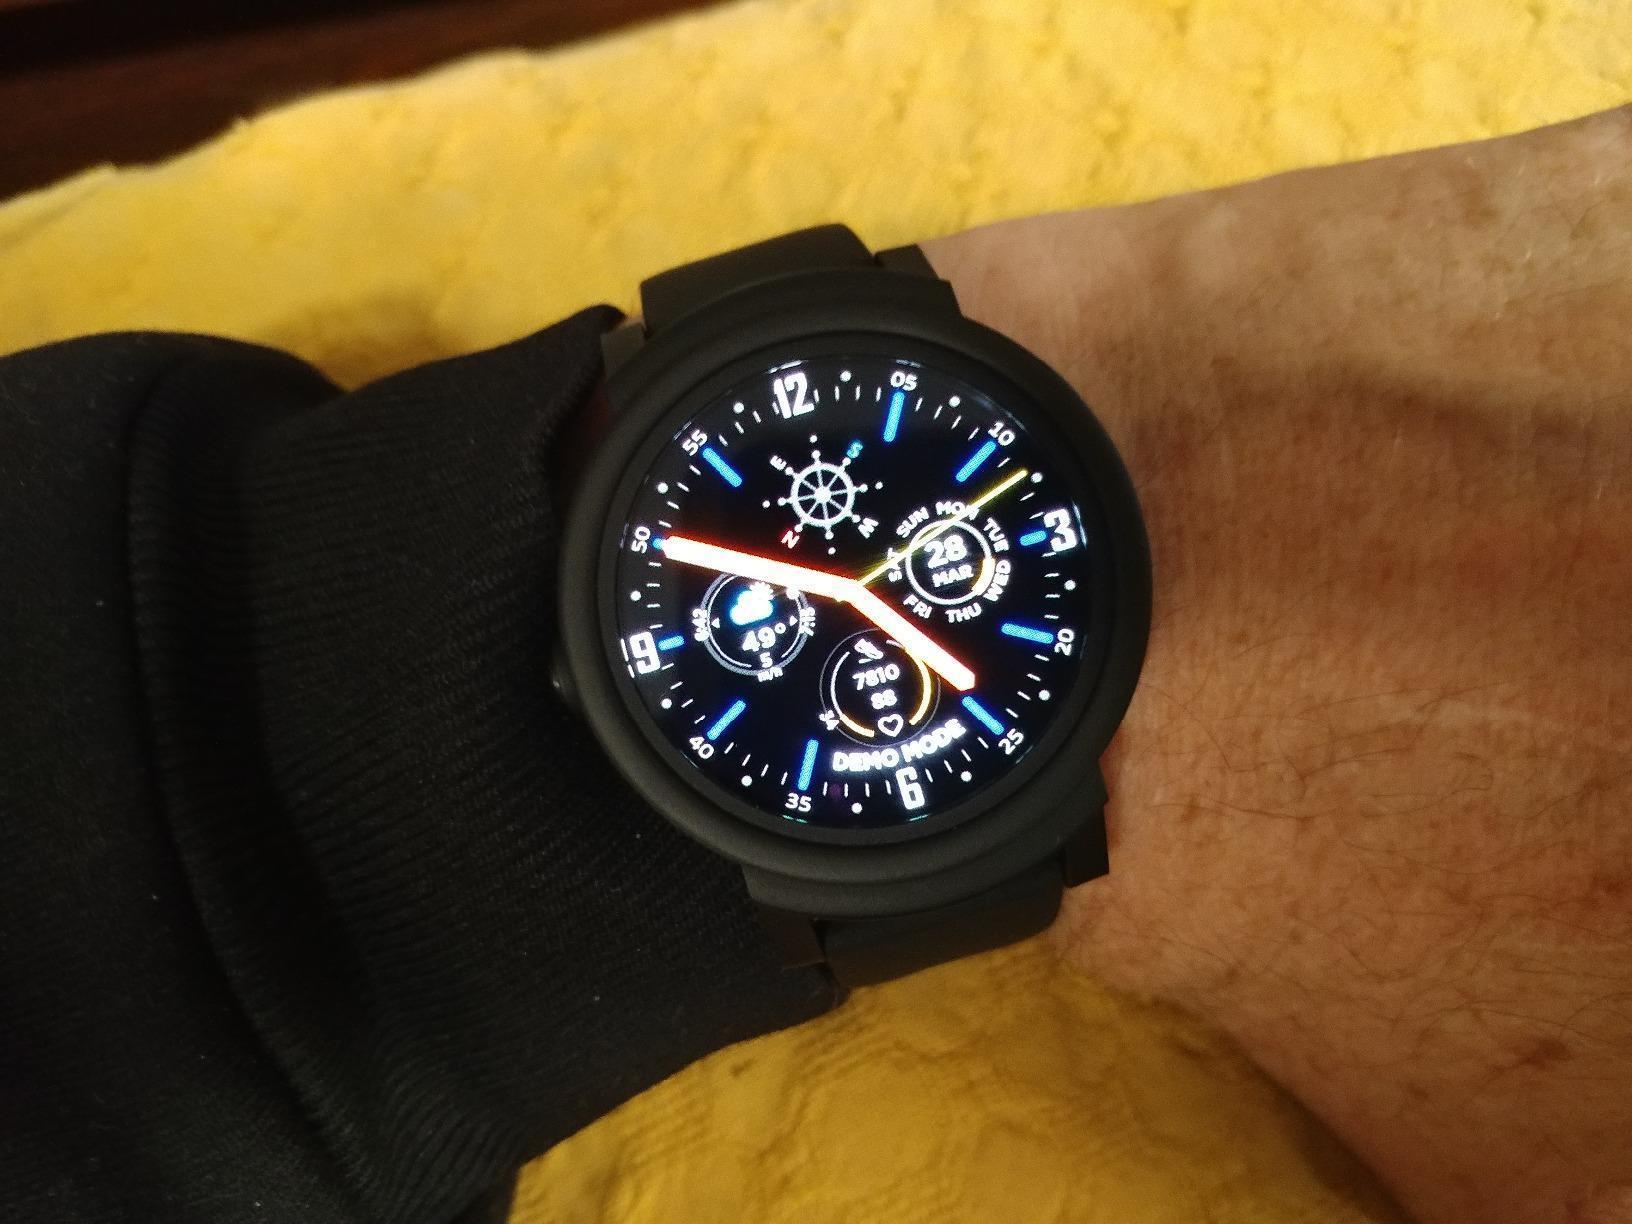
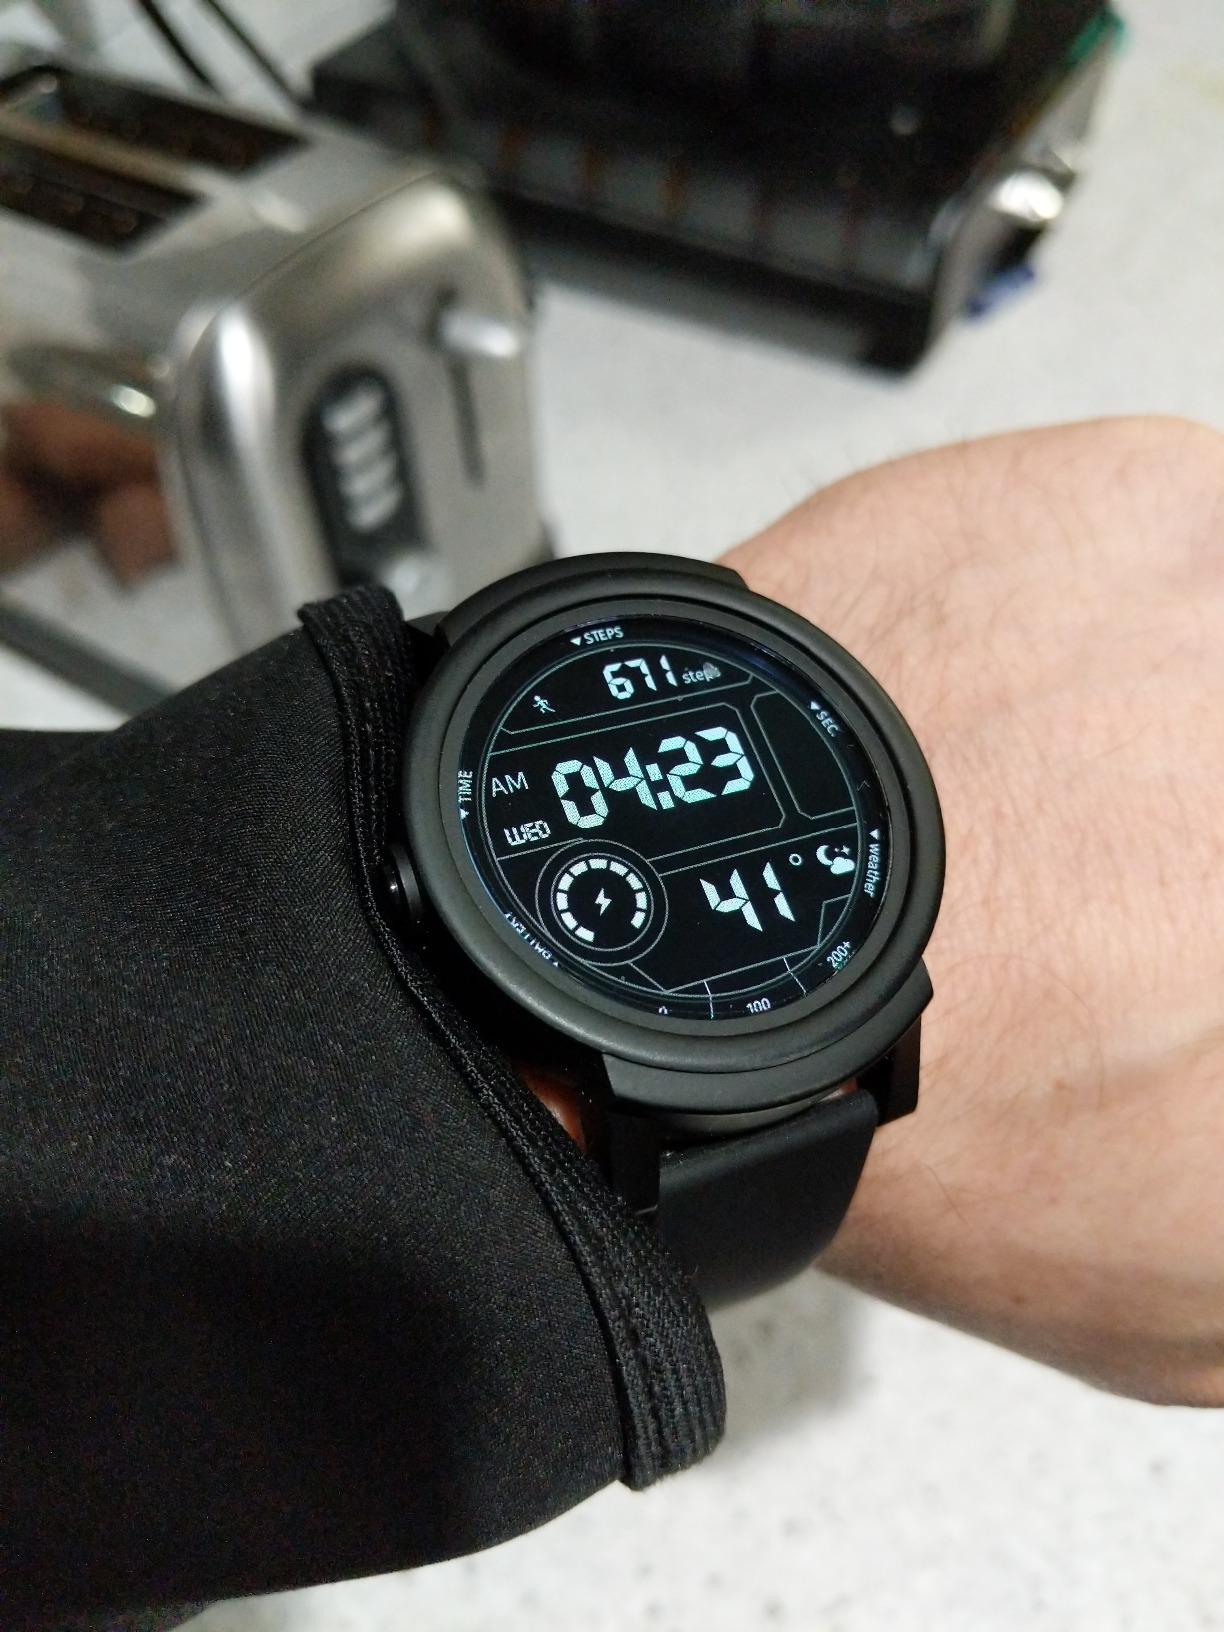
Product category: smartwatch
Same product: yes